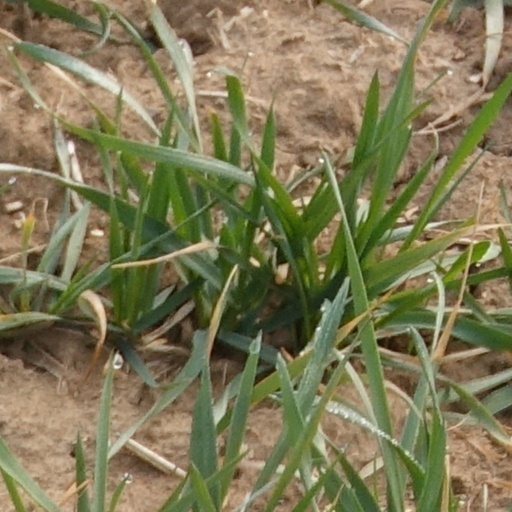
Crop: wheat